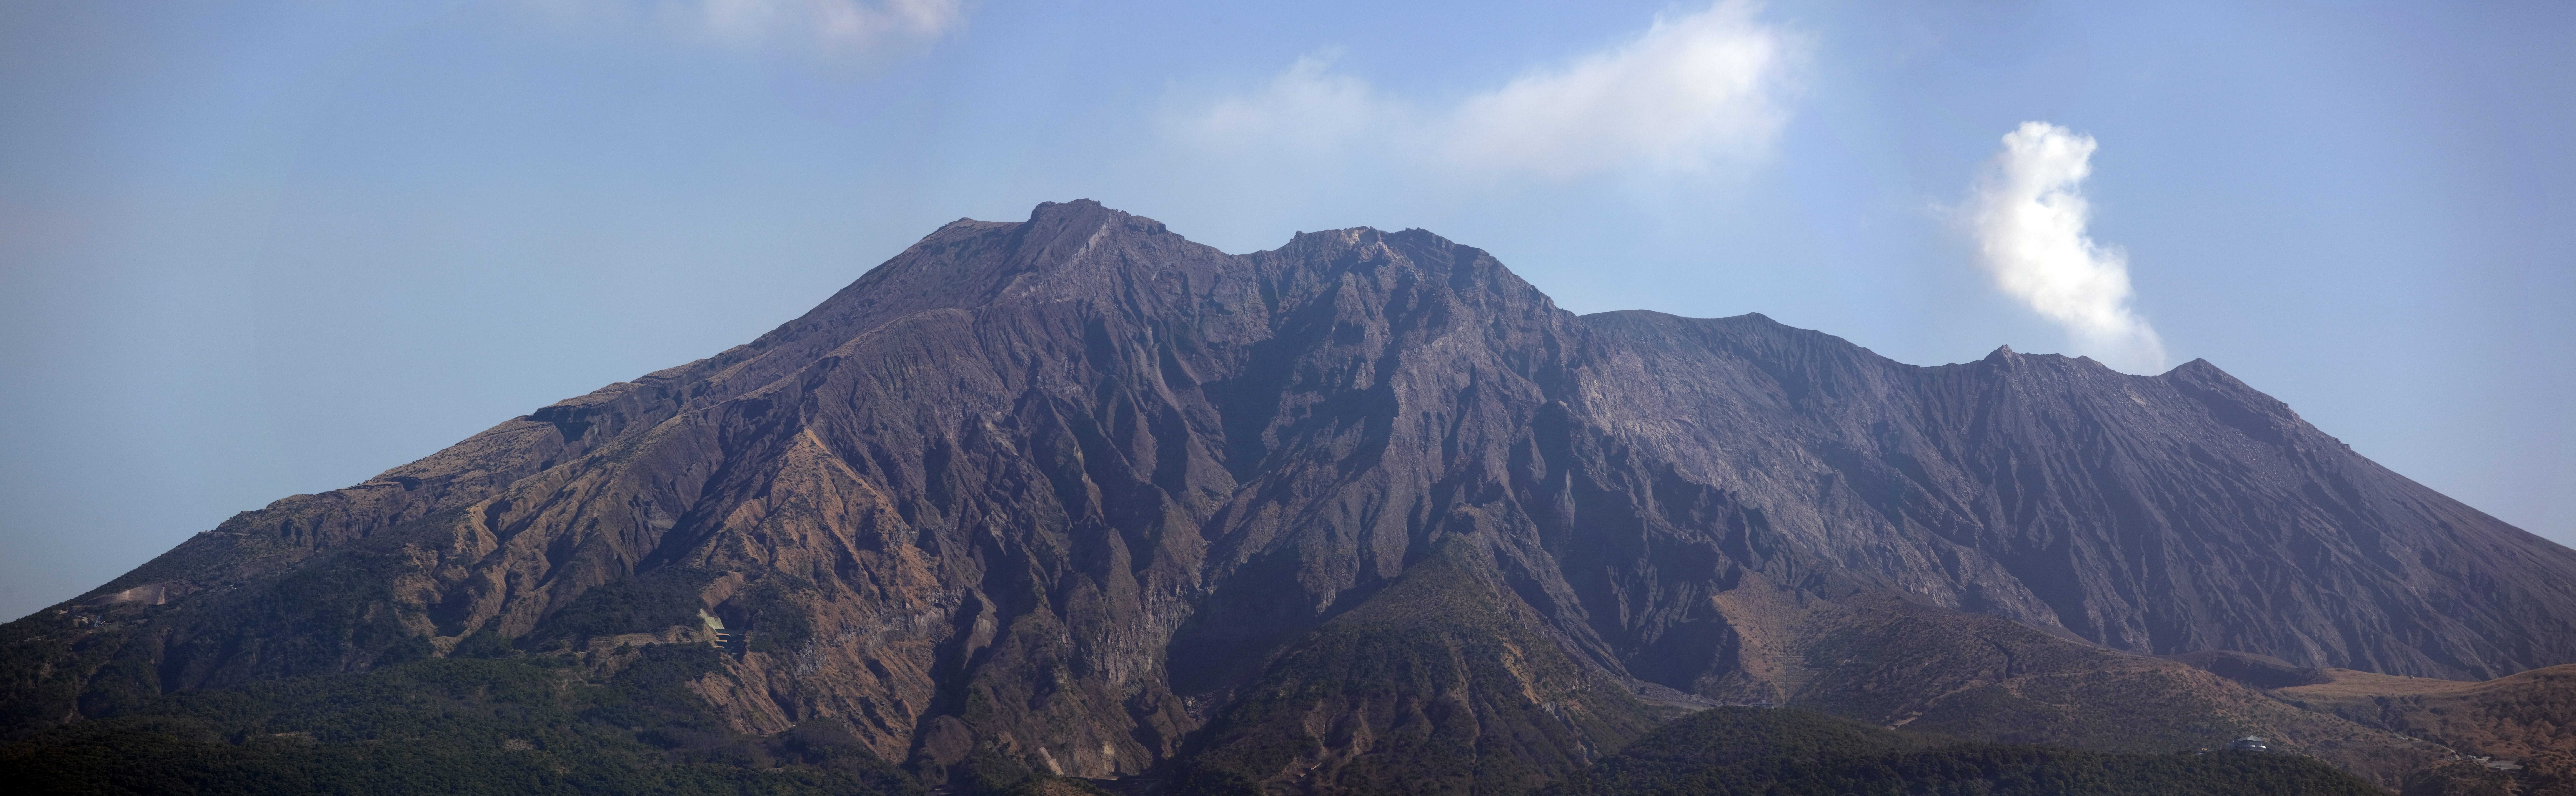
mountain, mountain range, panorama, high, volcano, ridge, summit, massif, plateau, photomerge, 5d, hires, fell, markii, pano, hi, res, resolution, stitch, sakurajima, landform, stratovolcano, geographical feature, mountainous landforms, volcanic landform, shield volcano, lava dome